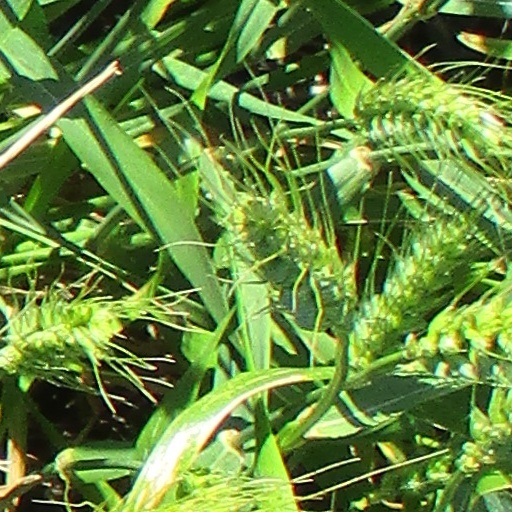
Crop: wheat